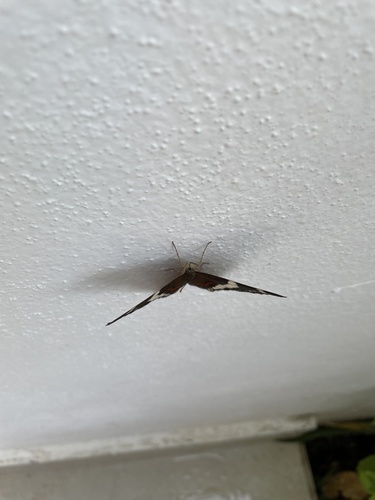
Scientific name: Anartia fatima
Common name: Banded peacock
Family: Nymphalidae
Order: Lepidoptera
Pollinator type: Primary pollinator
Habitat: Open areas and gardens
Geographic range: South America
Conservation status: Least Concern